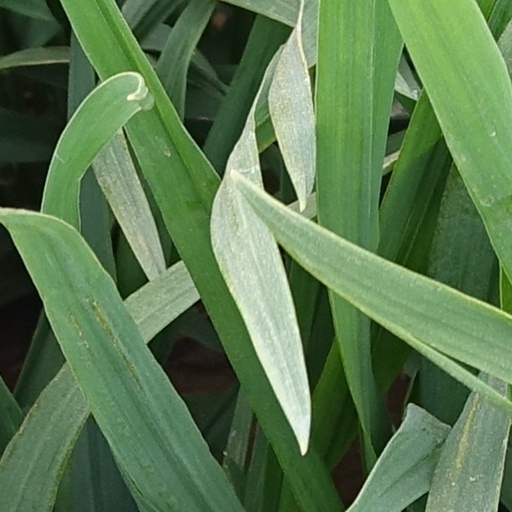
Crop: wheat